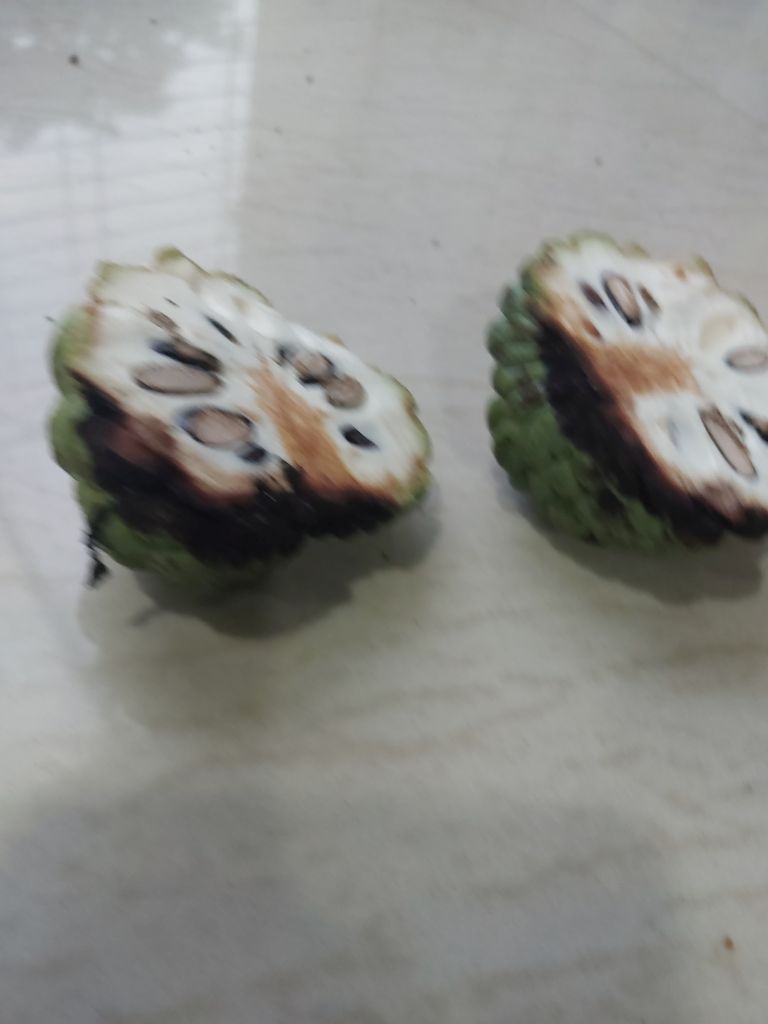
Disease label: Diplodia Rot